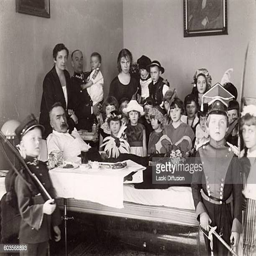
military commander surrounded by children during a charity event organised by his wife 1920s